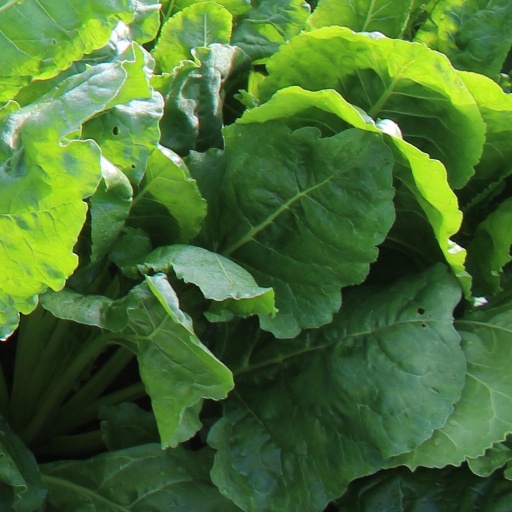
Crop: sugar beet